Ralph H. Scott

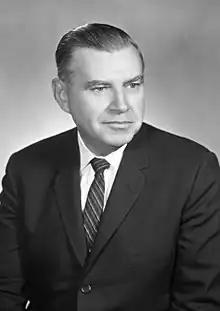
Scott c. 1961

Ralph Henderson Scott (December 12, 1903 – April 2, 1989) was an American politician and businessman.